Potter Place Railroad Station

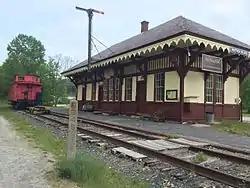

The Potter Place Railroad Station is a historic railroad station on Depot Street in Andover, New Hampshire. Built in 1874, it is one of the best-preserved surviving 19th-century railroad stations in Merrimack County. It now houses the museum of the Andover Historical Society. It was listed on the National Register of Historic Places in 1989.